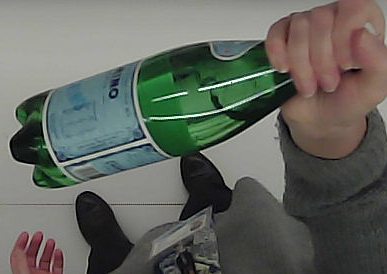
Product: sanpellegrino_water